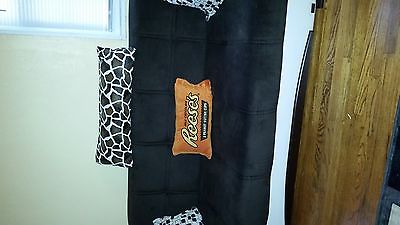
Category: sofa